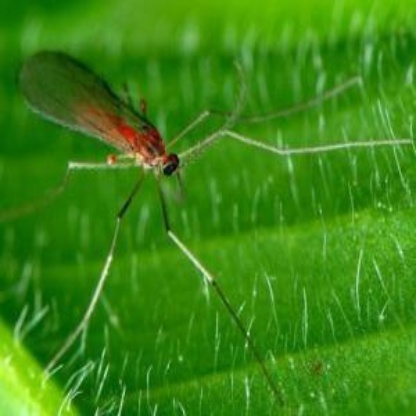
Nhãn: Sâu năn ( Muỗi hành )(Rice Gall Midge)